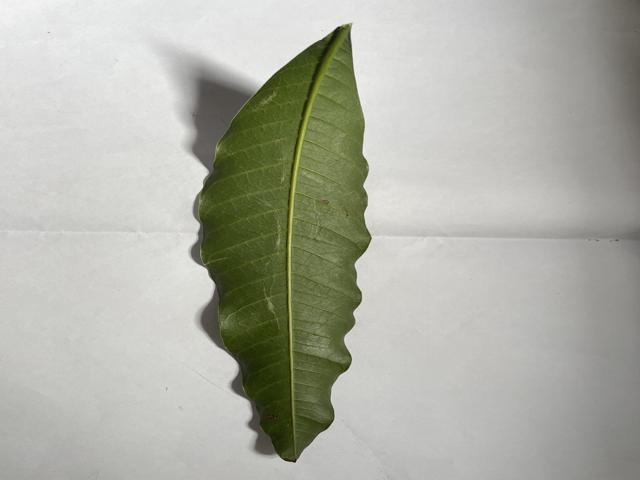
Mango leaf variety: Chaunsa